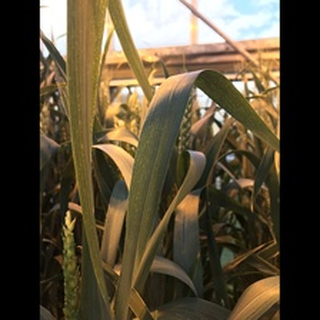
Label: healthy_wheat